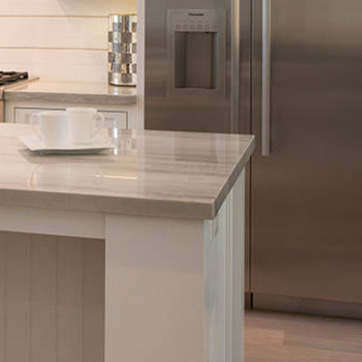
Material: polishedstone